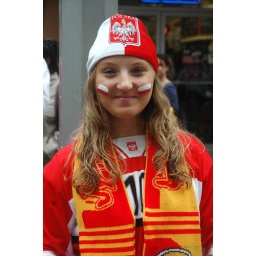
polish american girl in face paint and hat